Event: Nepal Earthquake
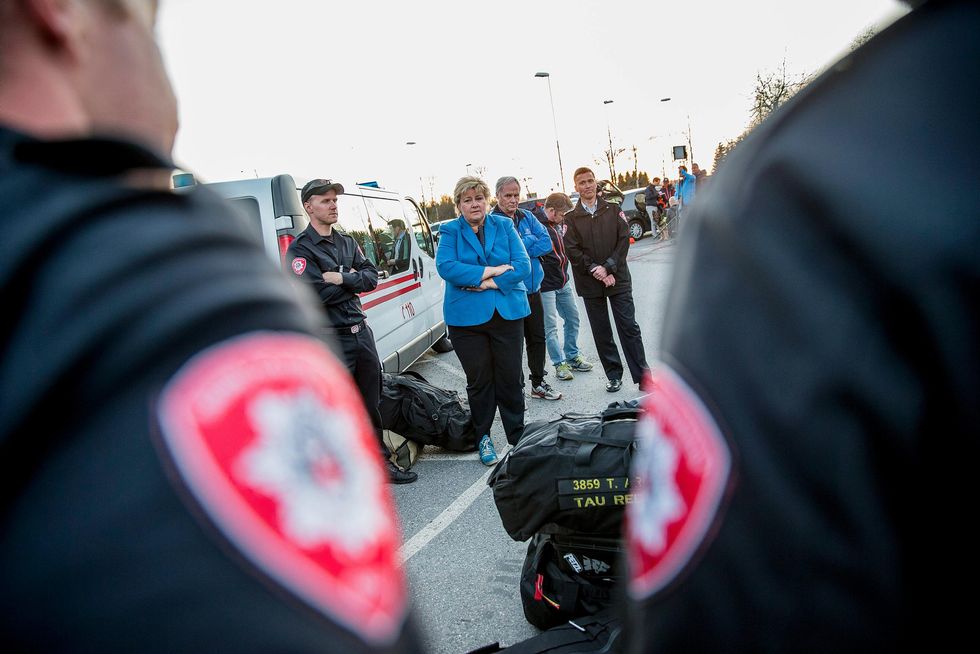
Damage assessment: no_damage